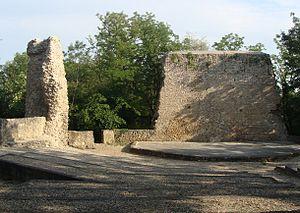
Les ruines de l'ancien château voisin de la chapelle Saint-Barthélémy de Montluel, où est aménagé un théâtre de verdure.
Contes en Côtière est un festival de conte, organisé chaque année en mai, par la communauté de communes du canton de Montluel, dans l'Ain.
La chapelle Saint-Barthélémy est située sur la commune de Montluel, dans le département de l'Ain, en France.
La Côtière — prononcé ko.tjɛʁ — ou Côtière de l'Ain est une région naturelle située au sud-ouest du département de l'Ain, en France. Elle est longée par un coteau long d'une quarantaine de kilomètres, commençant avec le balcon de la Croix-Rousse et se terminant à Meximieux. La région s'articule autour de ses trois principales villes : Miribel, Montluel et Meximieux. La Côtière se trouve administrativement dans l'arrondissement de Bourg-en-Bresse. Par ailleurs, toutes les communes de cette région font partie de l'aire urbaine de Lyon.
Montluel est une commune française située dans le Sud-Est de la France, dans le département de l'Ain, en région Auvergne-Rhône-Alpes. Depuis 2014, elle appartient au canton de Meximieux. La commune compte une commune associée : Cordieux.